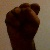
The image shows a hand gesture representing the letter 'S' in Indian Sign Language.